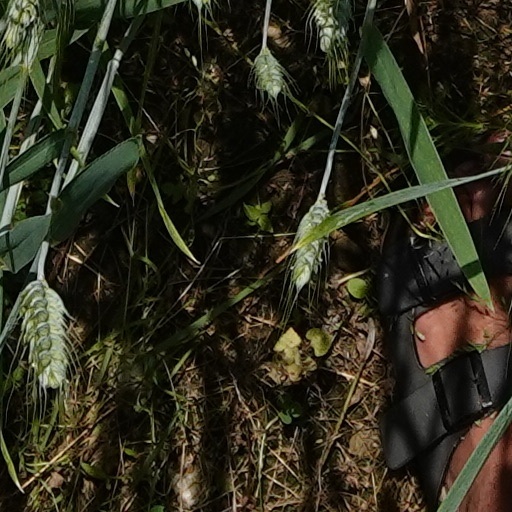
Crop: wheat